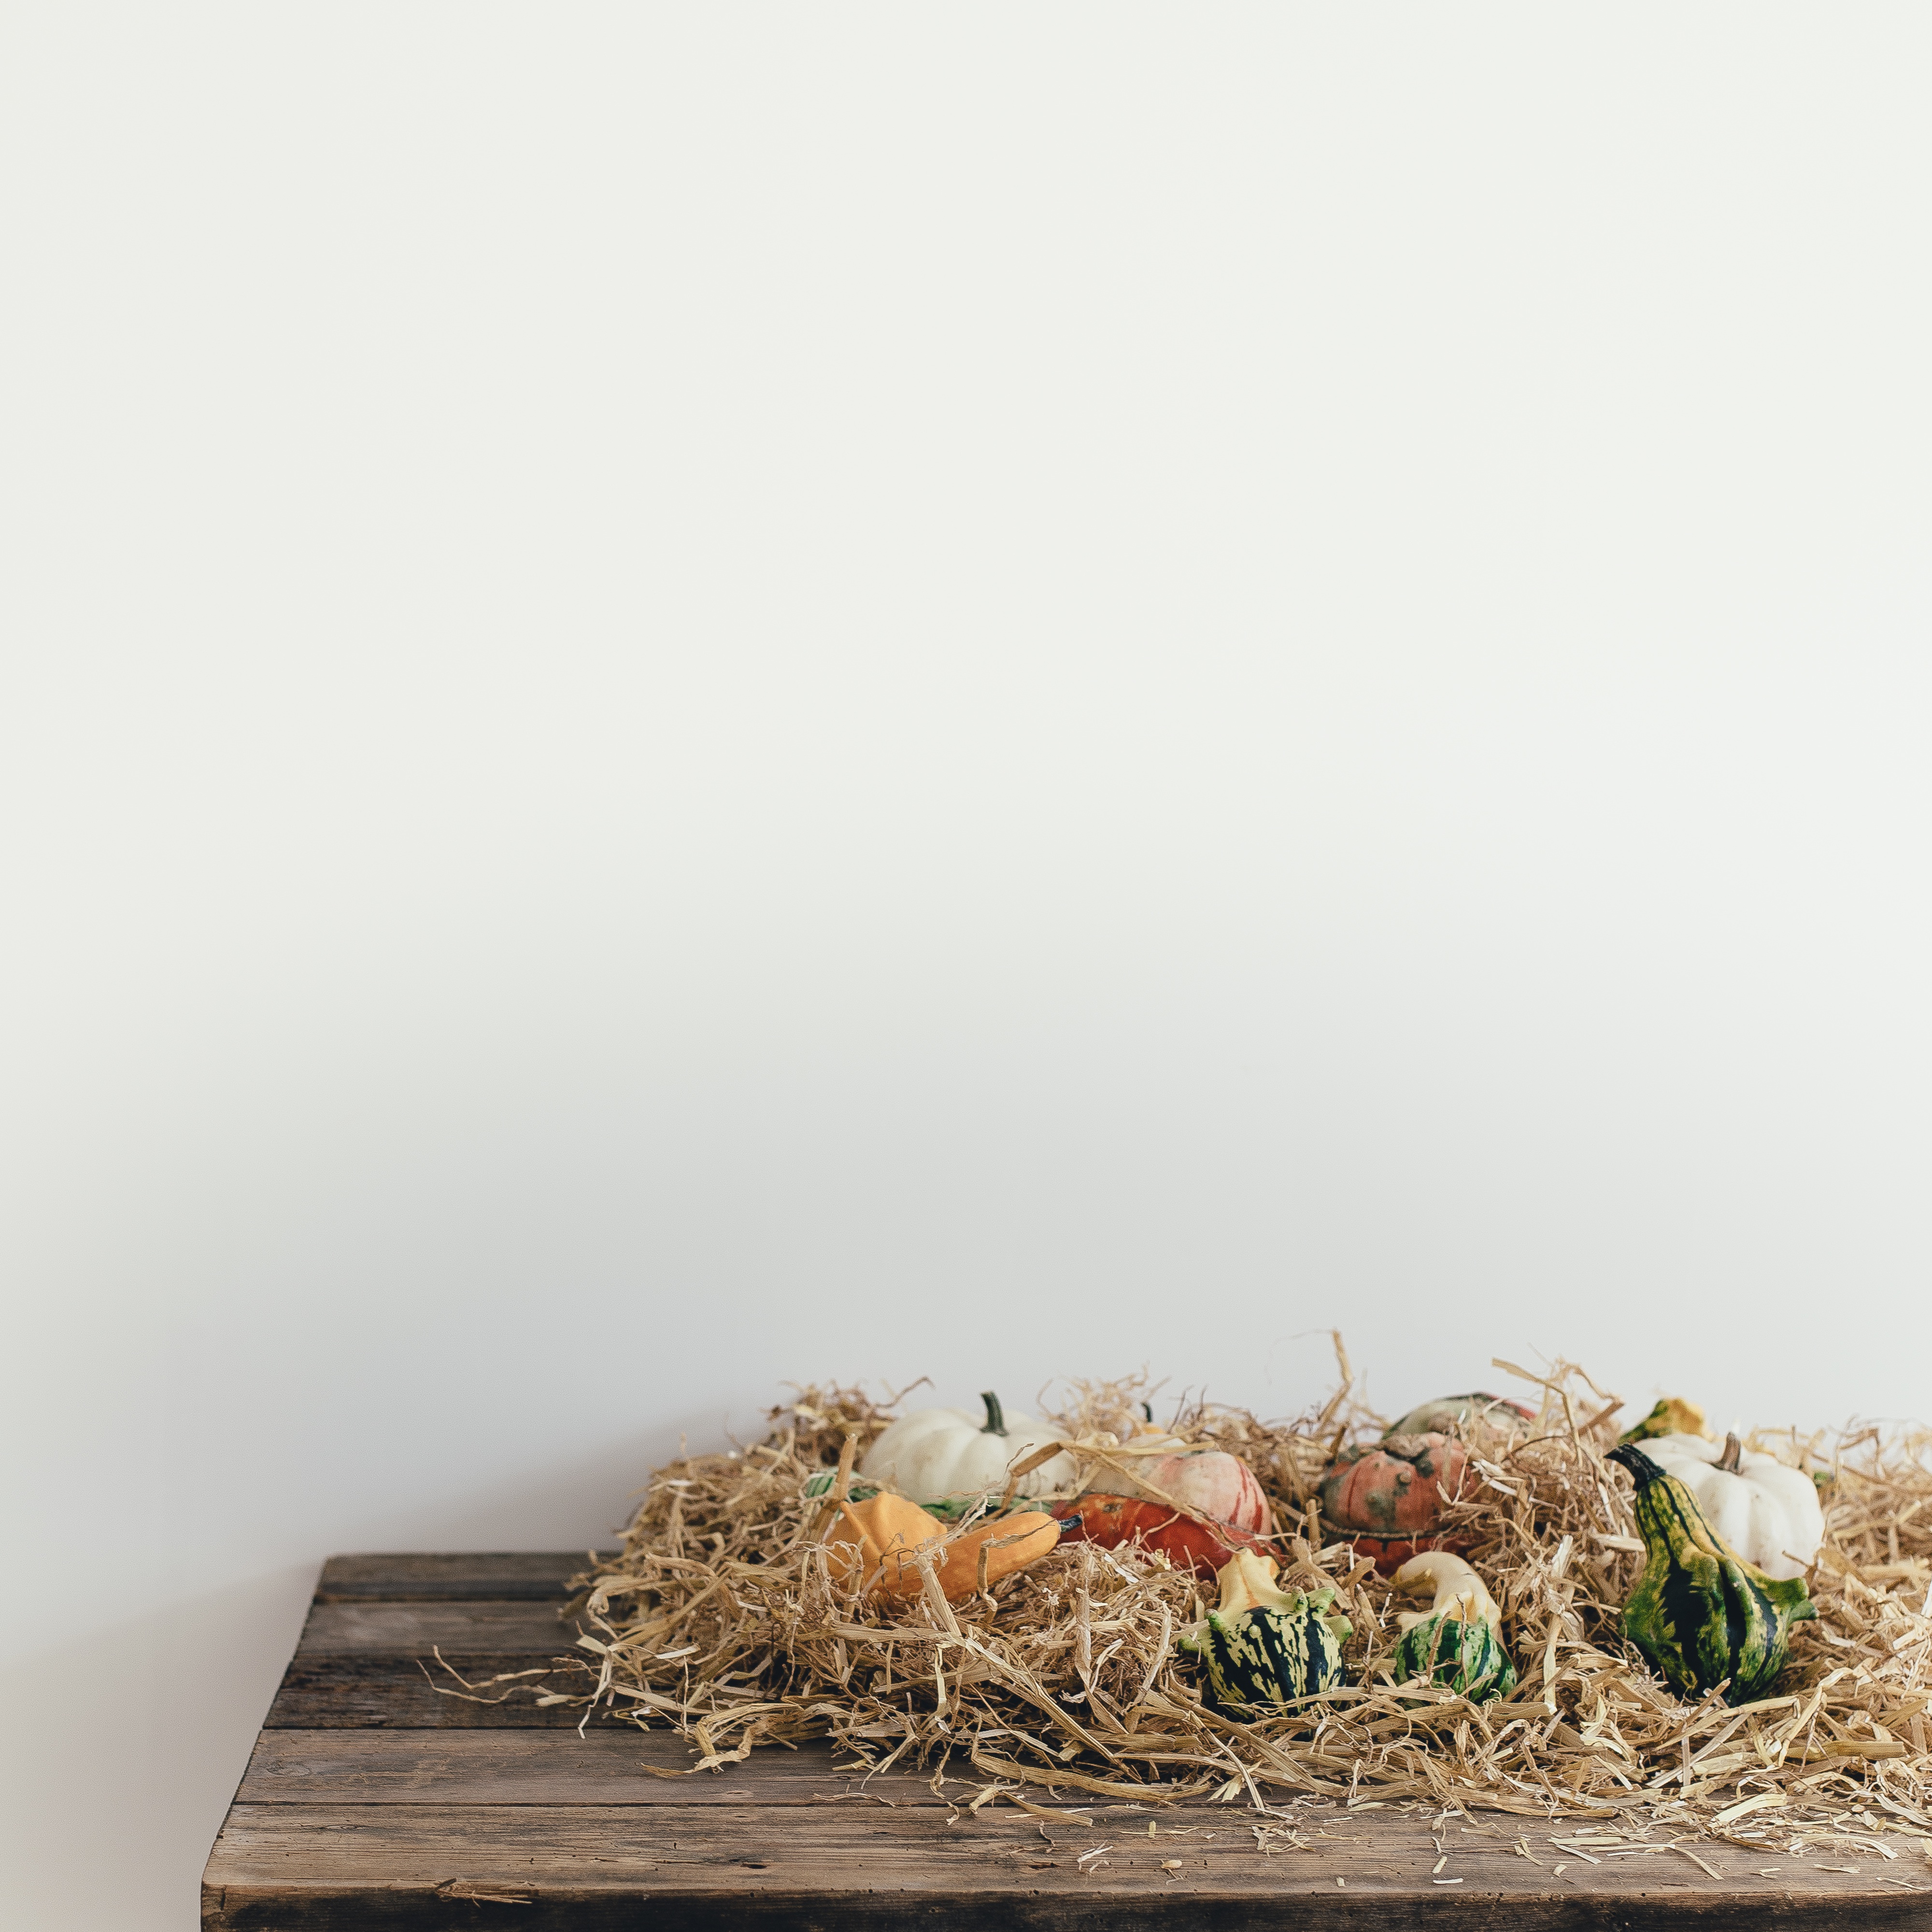
table, food, produce, autumn, pumpkin, gourd, coconut, straw, grass family